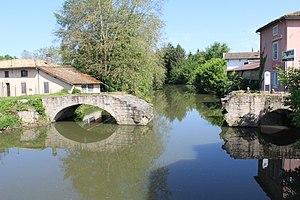
Vieux pont de Pont-de-Veyle.
Pont-de-Veyle est une commune française du département de l'Ain. Les habitants de Pont-de-Veyle s'appellent les Pont-de-Veylois et les Pont-de-Veyloises.